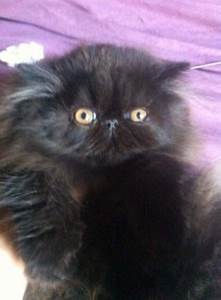
Label: cat